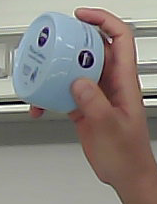
Product: nivea_baby